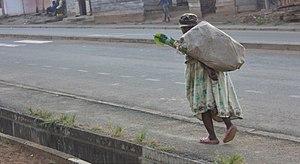
Obala est une commune du Cameroun du département de la Lekié dans la région du Centre.